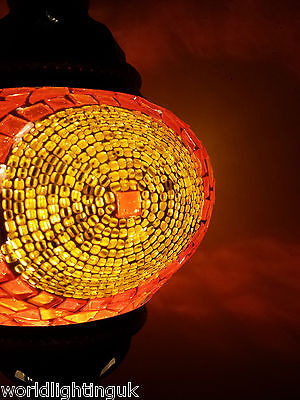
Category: lamp